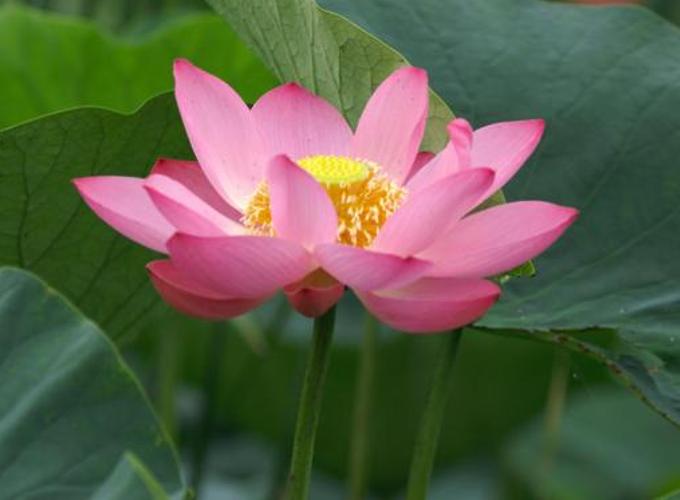
Label: lotus